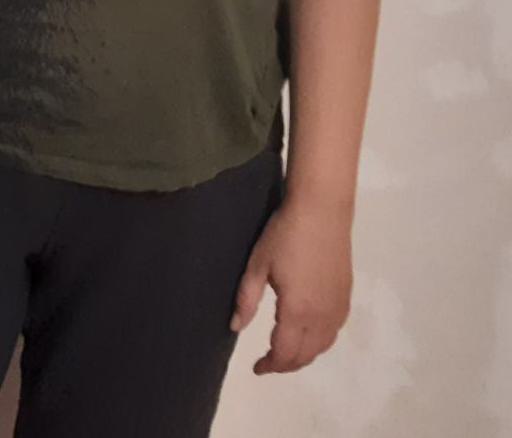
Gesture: no_gesture